1921–22 Toronto St. Patricks season

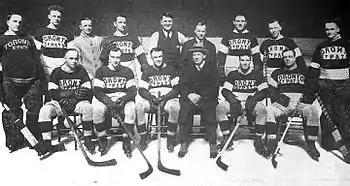
Team photograph

Prior to the season, St. Pats goaltender Jake Forbes was denied a pay raise, and he refused to play with the team for the 1921–22 season. Toronto suspended Forbes from the club, and signed free agent goaltender John Ross Roach.